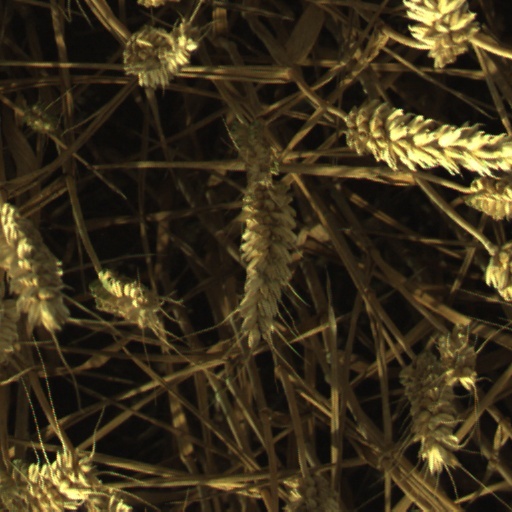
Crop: wheat